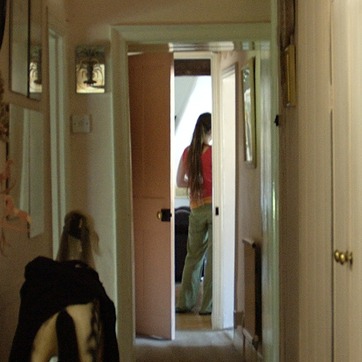
Material: skin